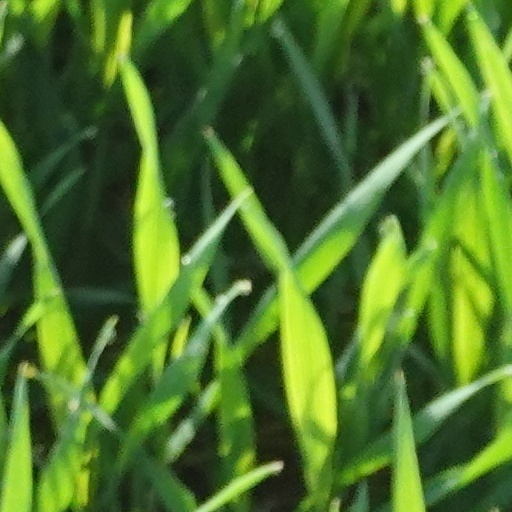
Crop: wheat